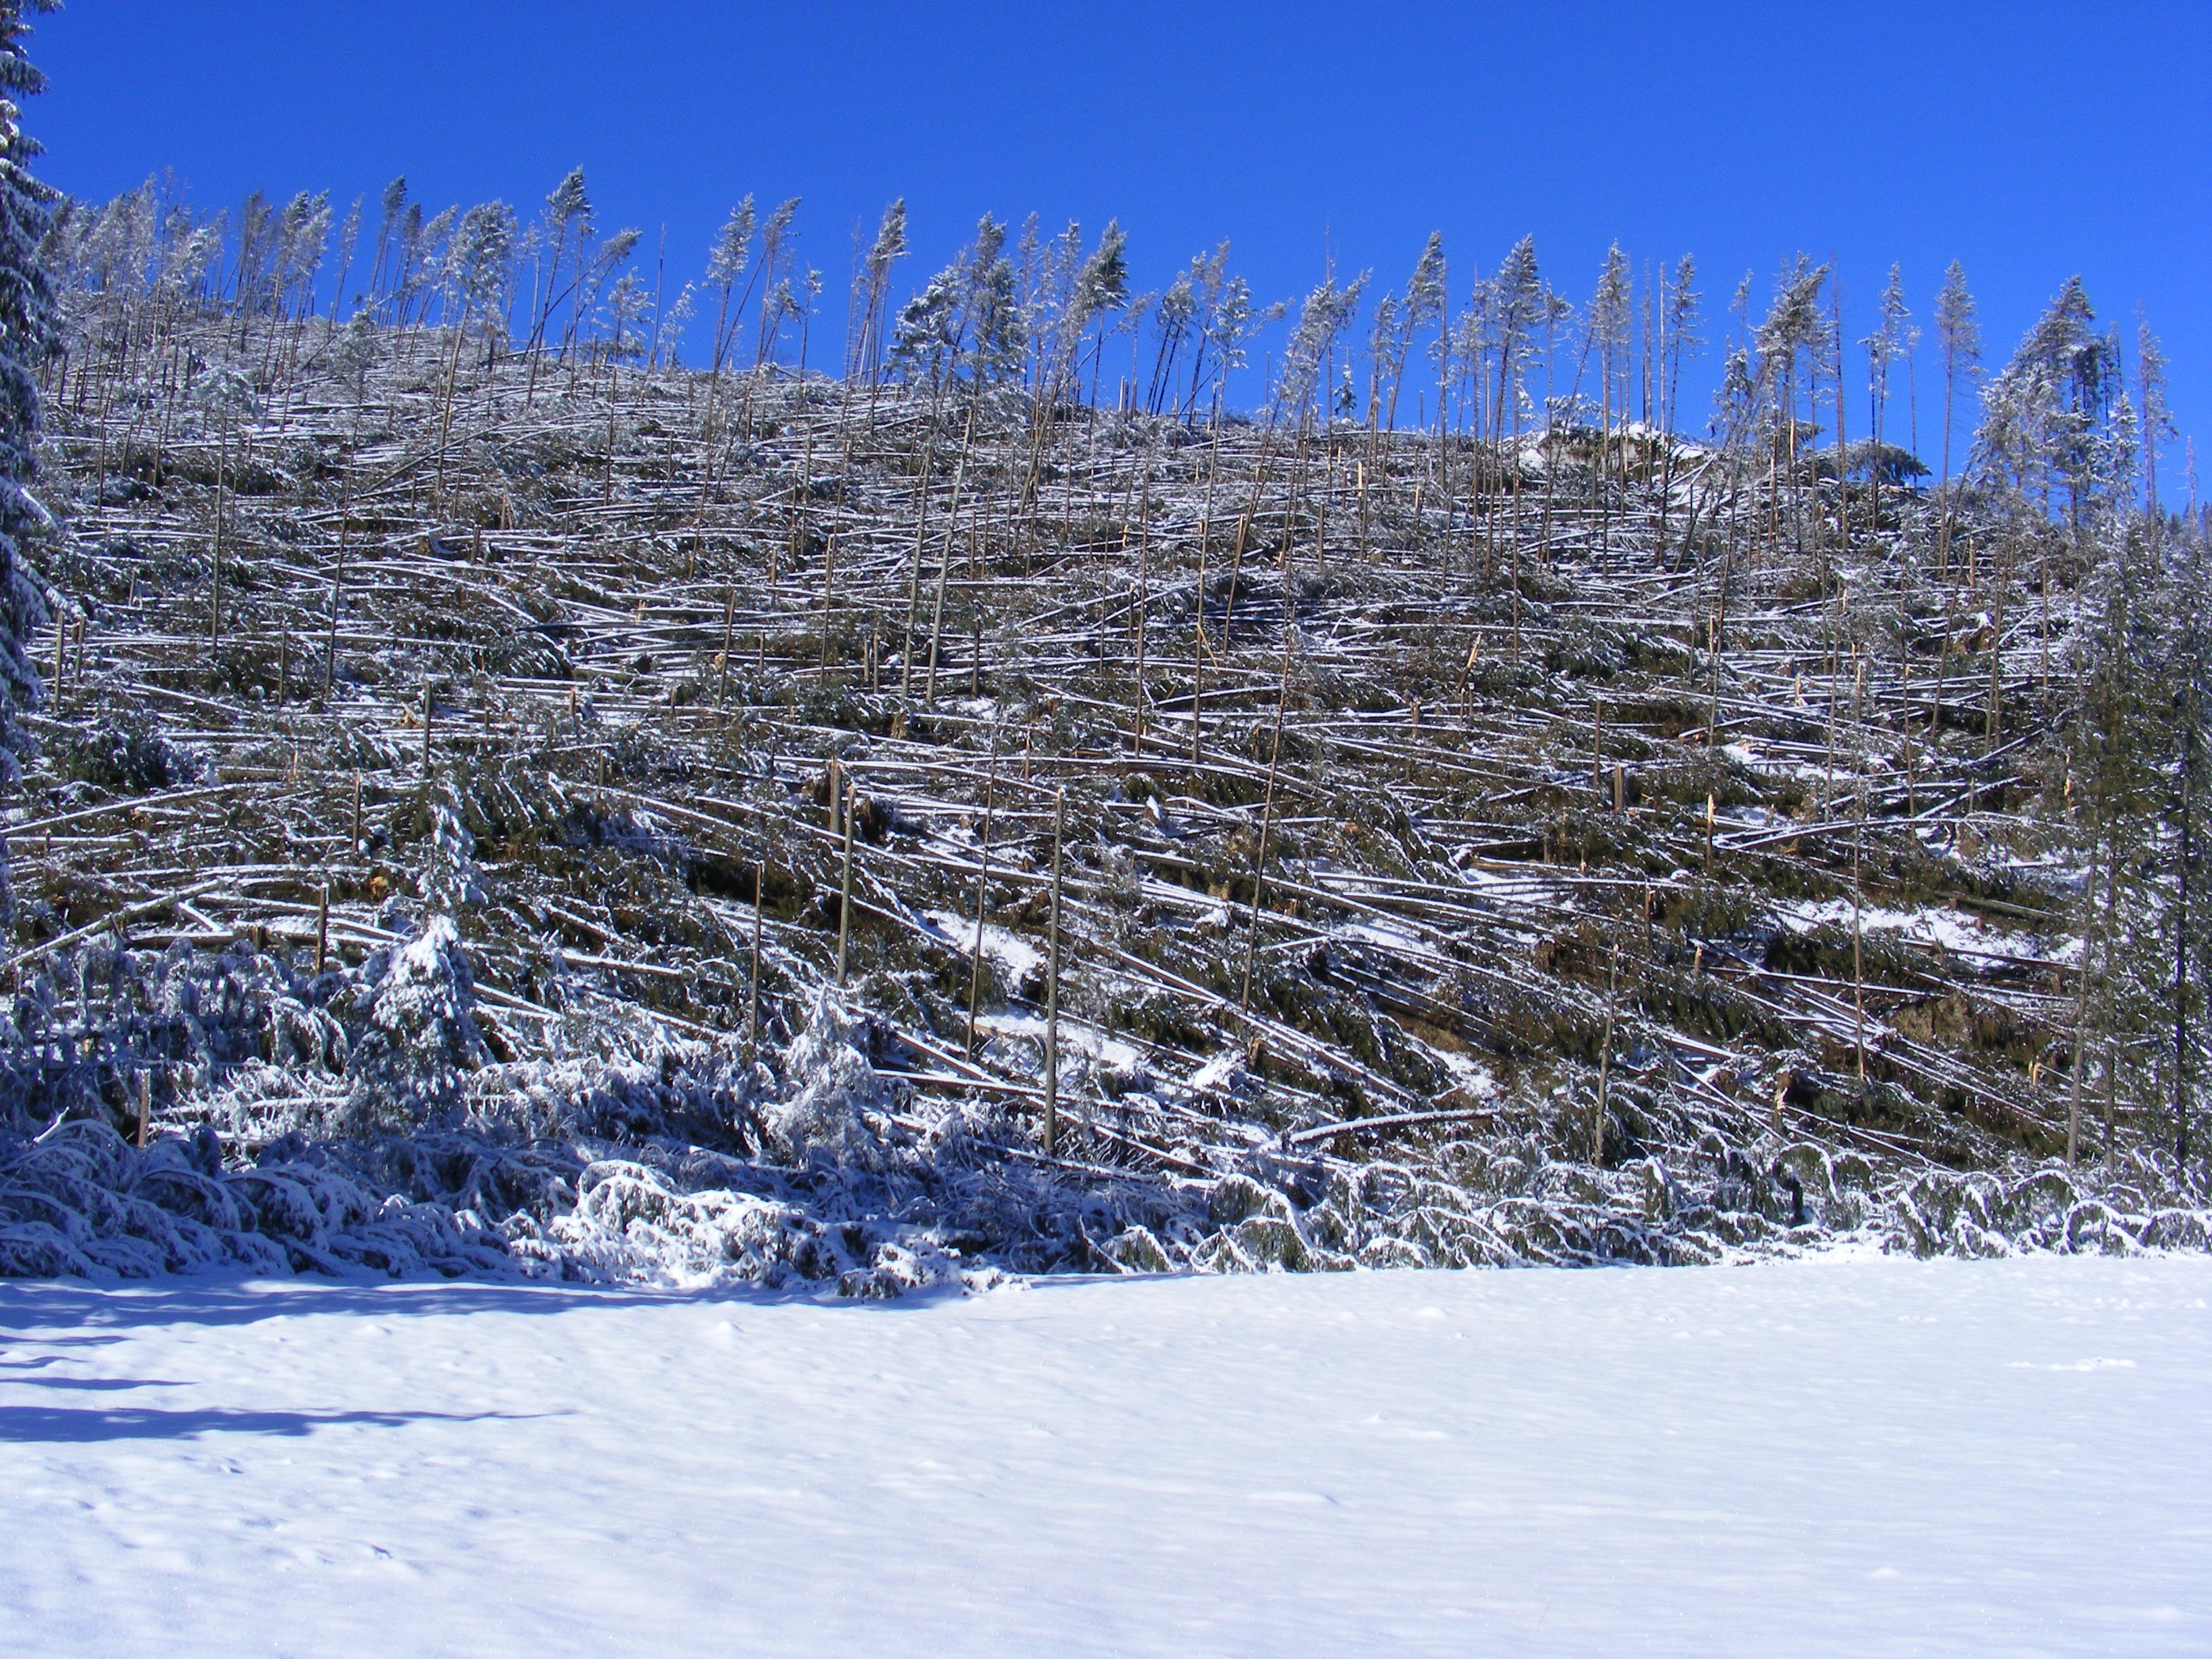
landscape, tree, wilderness, mountain, snow, winter, frost, mountain range, ice, weather, season, ridge, mountains, poland, plateau, piste, ecosystem, tatry, tundra, tatra mountains in winter, natural environment, mountainous landforms, geological phenomenon, ko cieliska valley